Breech-loading swivel gun

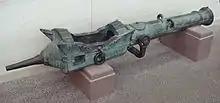
A Japanese breech-loading swivel gun of the time of the 16th century, obtained by Ōtomo Sōrin. This gun is thought to have been cast in Goa, Portuguese India. Caliber: , length: .

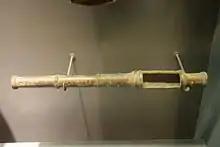
A Ming bronze cannon with open breech

During the Middle-Ages, breech-loading swivel guns were developed by the Europeans also partly as a cheaper alternative to the very expensive bronze cast muzzle-loading cannons, as bronze was many times more expensive than iron. As cast iron was not yet technologically feasible for the Europeans, the only possibility was to use wrought iron bars hammered together and held with hoops like barrels. With this method, a one piece design was very difficult, and a fragmental structure, with separated chamber and barrel was then selected.